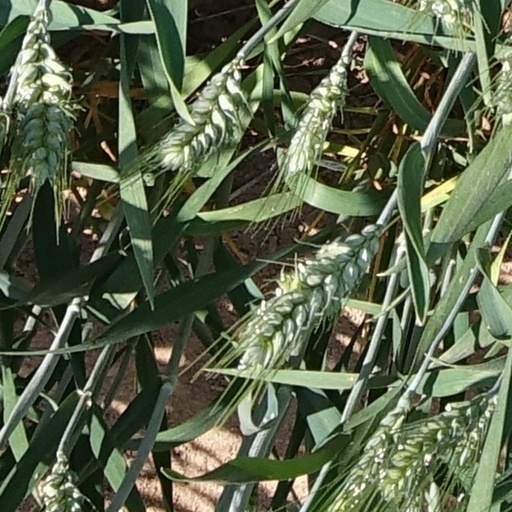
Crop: wheat